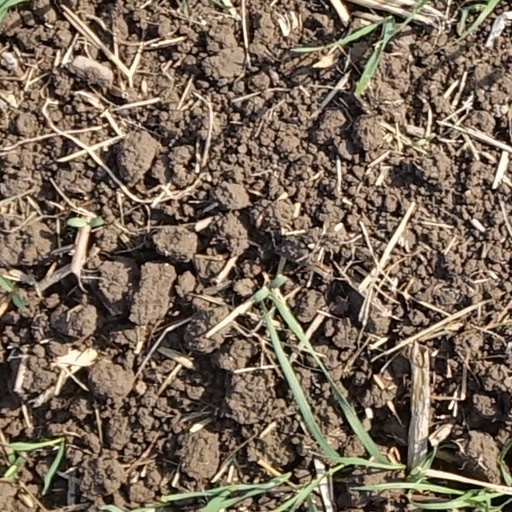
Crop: wheat